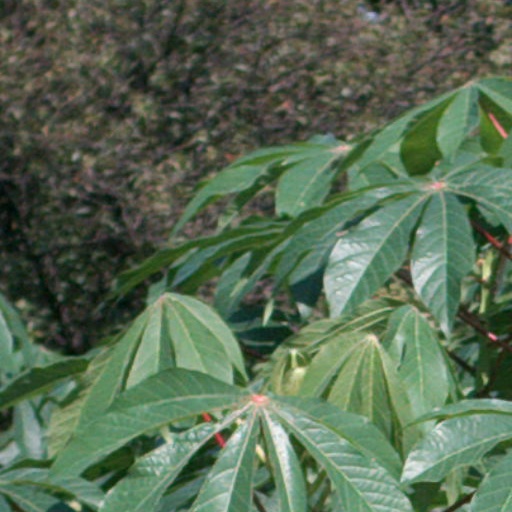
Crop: cassava